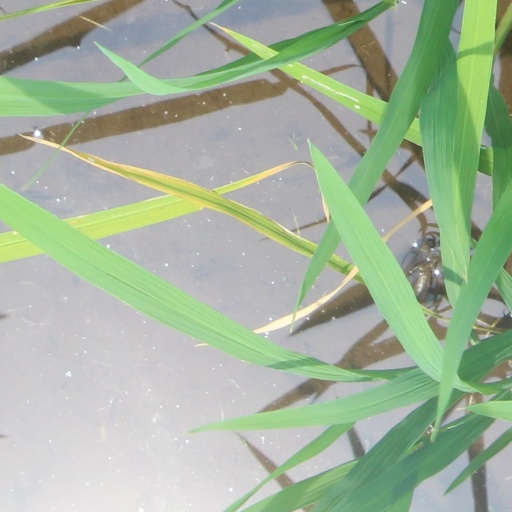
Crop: rice